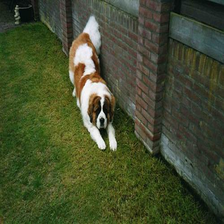
Species: dog
Breed: saint bernard